Drift (2013 Belgian film)

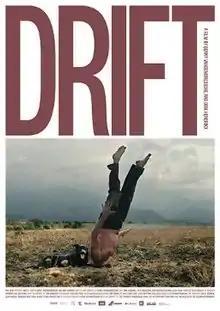

Drift is a 2013 Belgium art house film about a couple that waits in an empty hotel in the Romanian Carpathian mountains. The modern ruins of post-communist Romania form the backdrop for a man's quest for redemption and, possibly, punishment following his wife's death after a long illness. It is directed by Benny Vandendriessche, with the storyline conceived from the performance art by performance artist Dirk Hendrikx. The film was produced by Peter Krüger for Inti Films and Raymond van der Kaaij for Revolver Media and stars Dirk Hendrikx, Lieve Meeusen and Constantin Cojocaru in principal roles. "Drift" is an esoteric and somewhat opaque meditation on loss and grief.